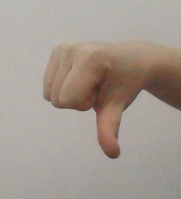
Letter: waw